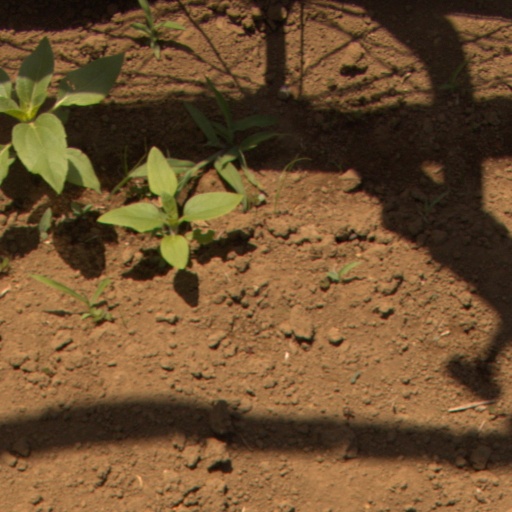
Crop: Jerusalem artichoke